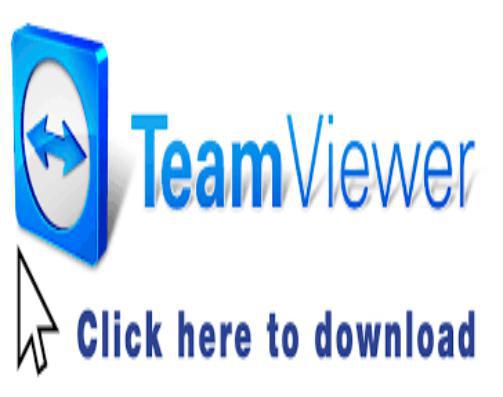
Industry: Others